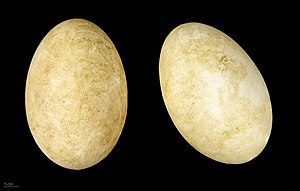
Snegås / Galleri
Snegåsen er en fugl i familien af egentlige andefugle. Den yngler især på den arktiske tundra i Nordamerika og overvintrer mod syd. Der findes to farvevarianter af snegås, den almindeligste har hvid fjerdragt med sorte vingespidser, mens en anden variant har blålige vinger, brun krop og hvidt hoved.